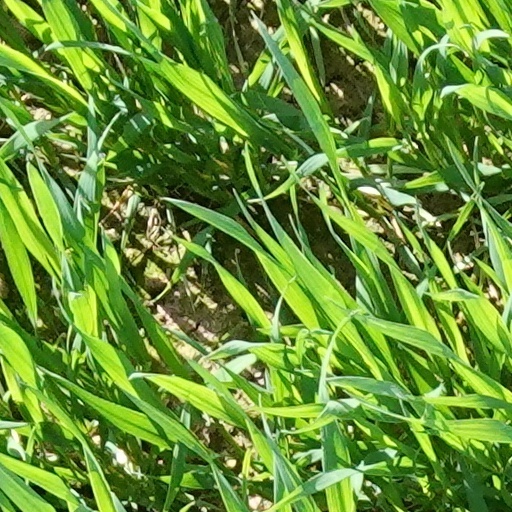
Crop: wheat